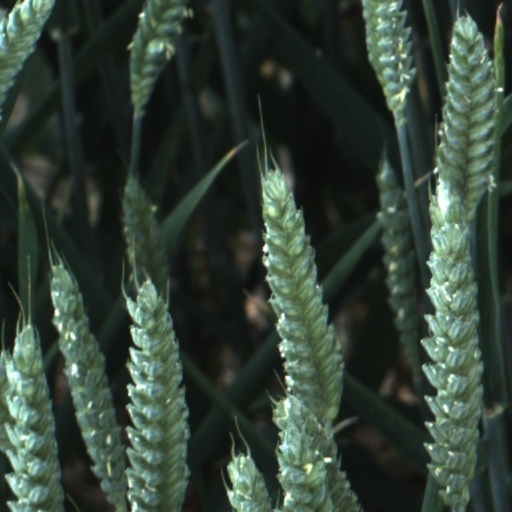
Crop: wheat